Nnamdi Azikiwe

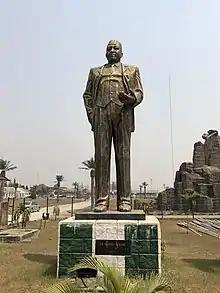
Nnamdi Azikiwe statue, Imo State

Azikiwe became active in the Nigerian Youth Movement (NYM), the country's first nationalist organization. Although he supported Samuel Akisanya as the NYM candidate for a vacant seat in the Legislative Council in 1941, while the executive council selected Ernest Ikoli.